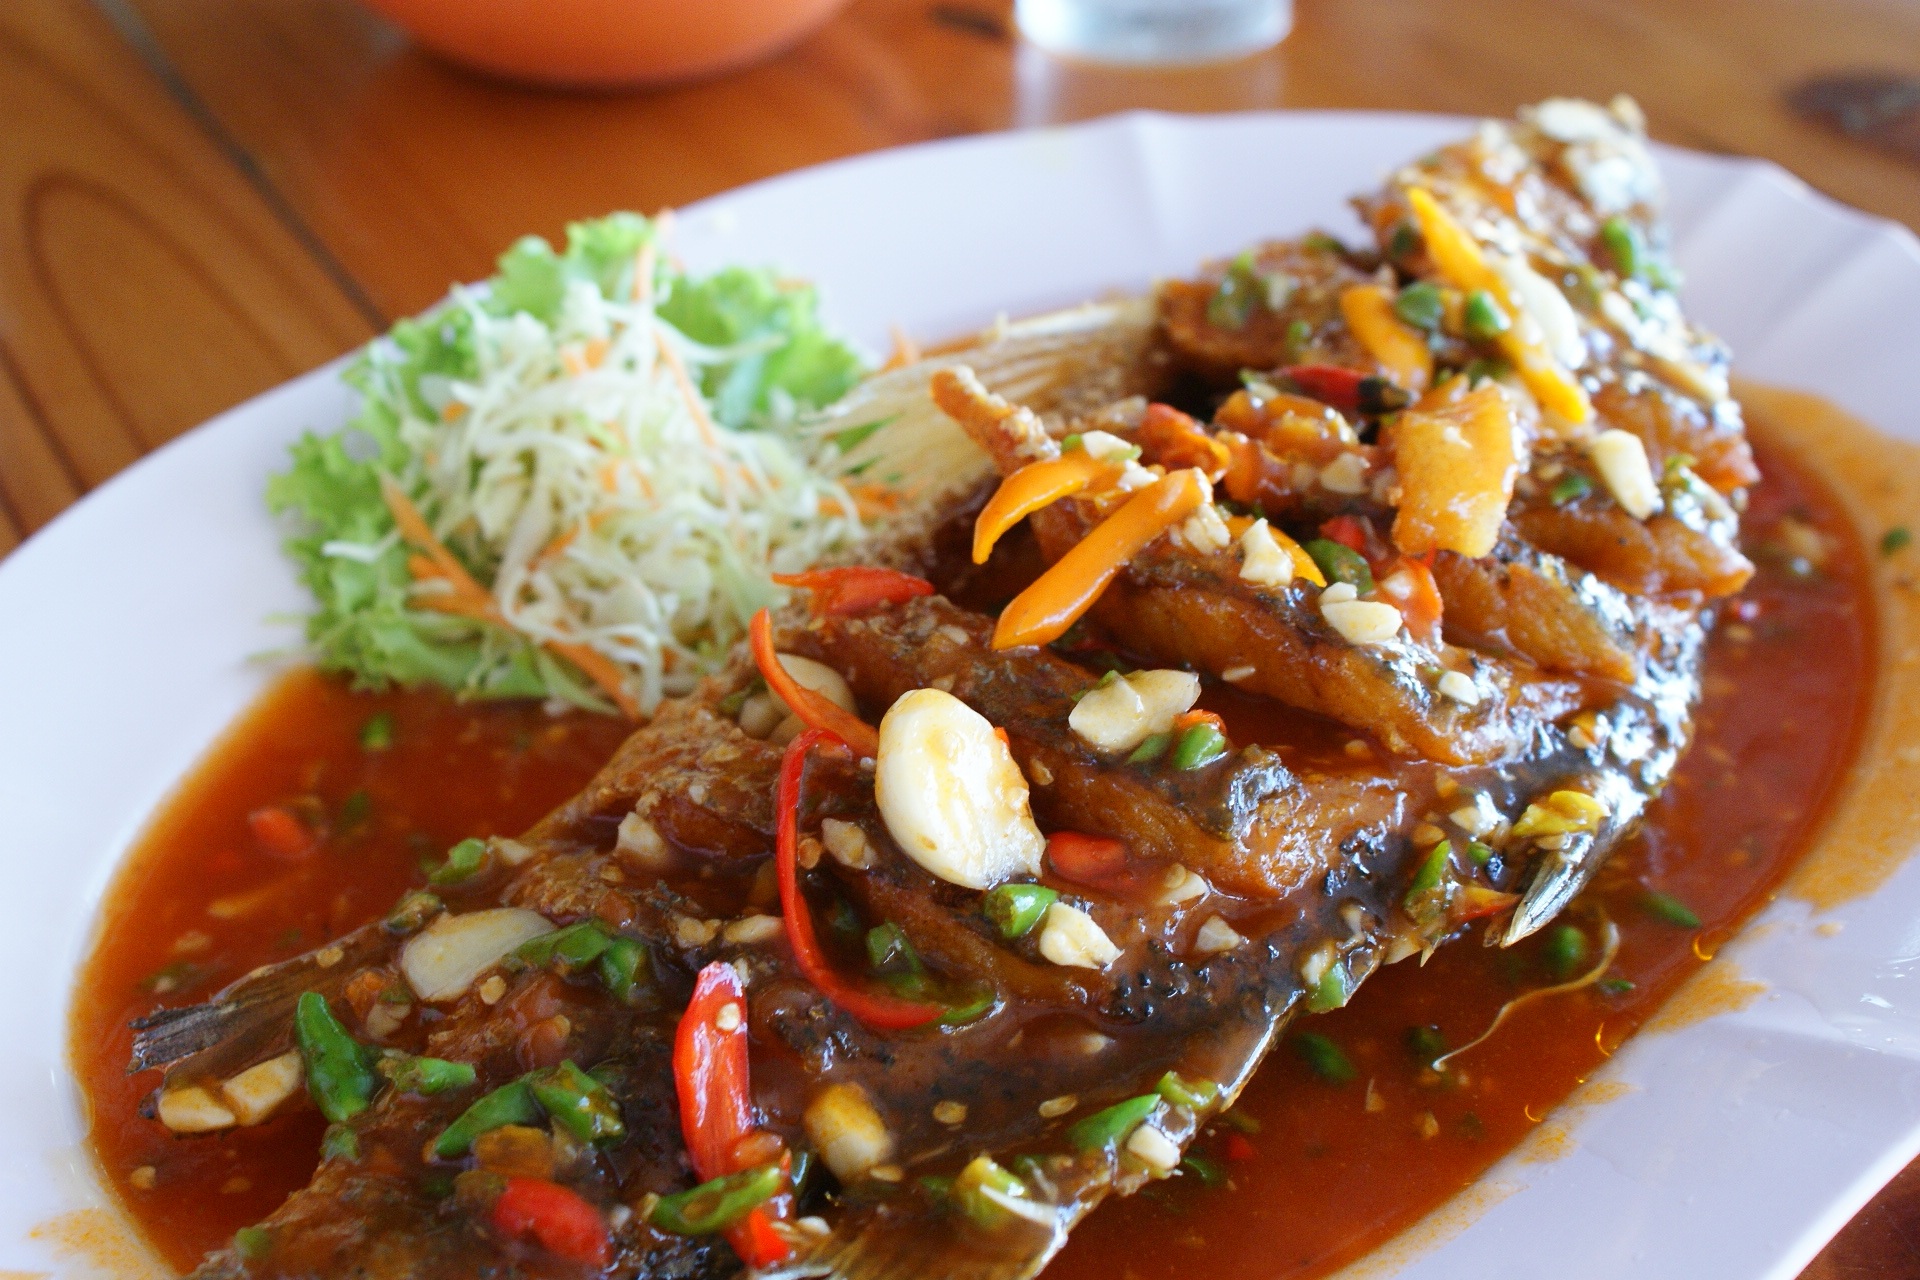
dish, food, produce, meat, cuisine, asian food, curry, thai food, chinese food, southeast asian food, fish in chili, sweet sauce, thai fish in chili